Sarah Collins Fernandis

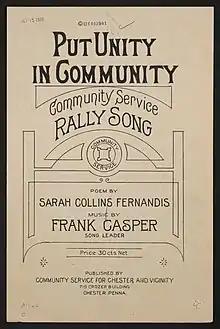
"Put Unity in Community" (1919), a rally song written by Sarah Collins Fernandis, music by Frank Casper, in the collection of the Library of Congress.

Collins taught school for about twenty years, in Virginia, Maryland, Tennessee, Georgia, and Florida, sometimes under the auspices of the Women's Home Missionary Society of Boston. She organized and led the Colored Social Settlement House in Washington, D.C., in 1902. She later was head resident at another settlement house in East Greenwich, Rhode Island from 1908 to 1912. She improved the houses and their neighborhoods with libraries, classrooms, clinics, playgrounds, childcare, events, and even basic banking services.